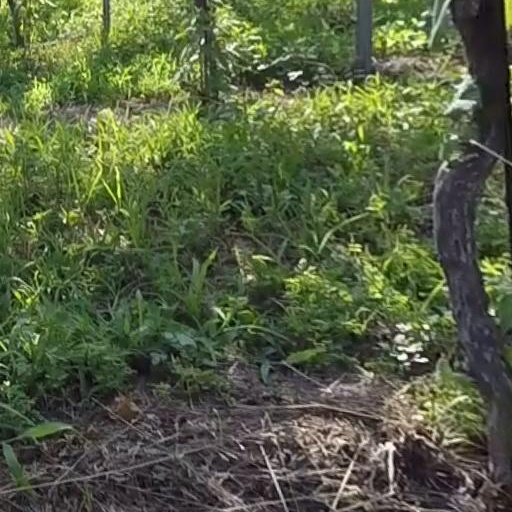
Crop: grape